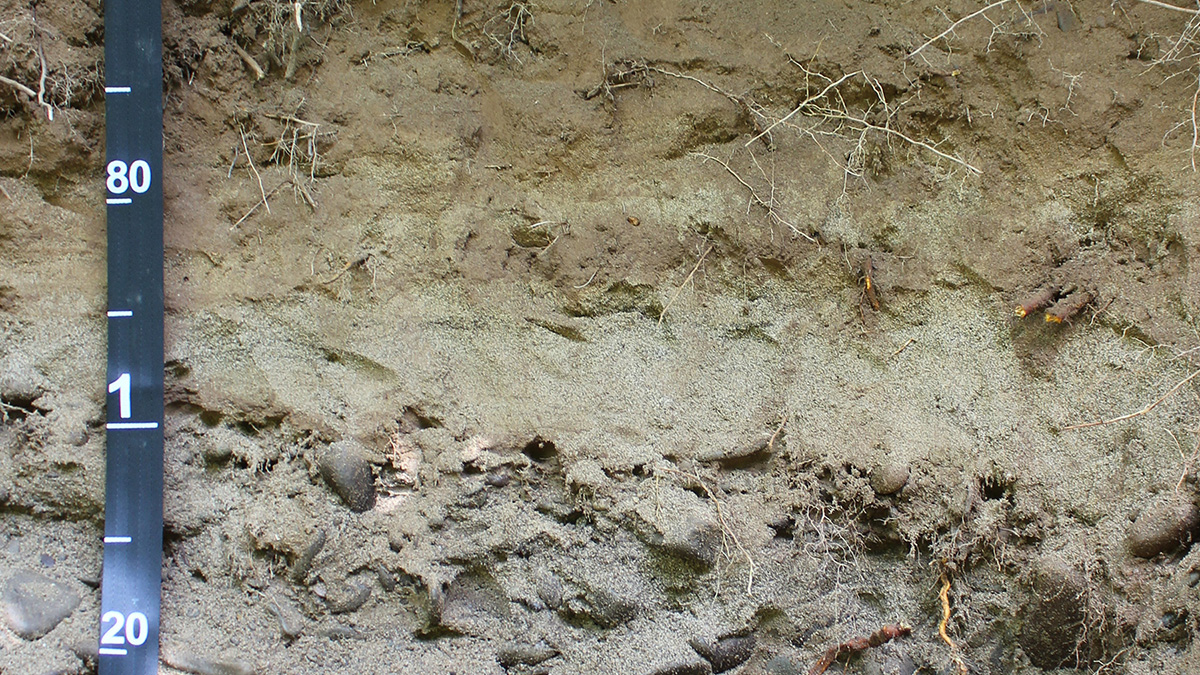
Soil type: Alluvial soil